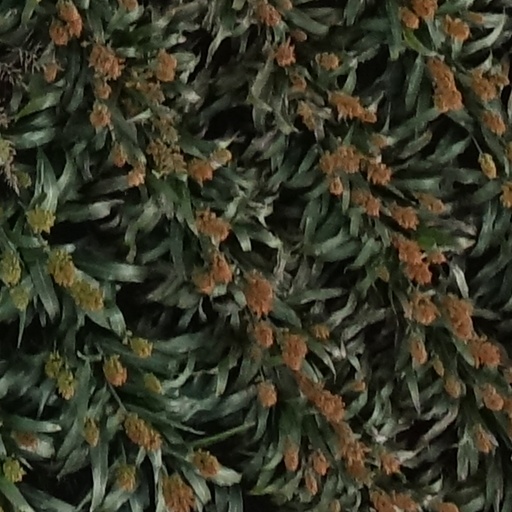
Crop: sorghum